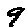
Label: 9